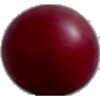
Label: Cherry Wax Red 1